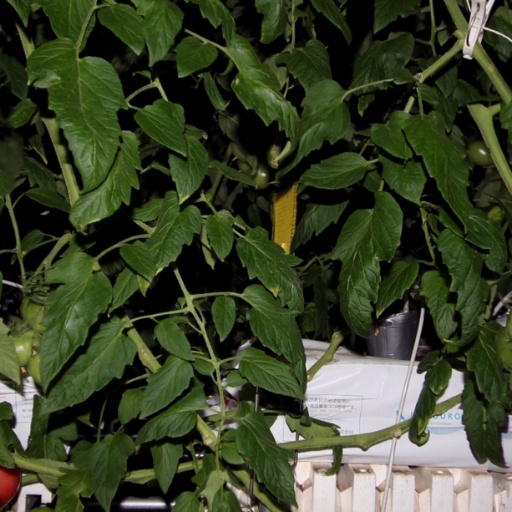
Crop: tomato